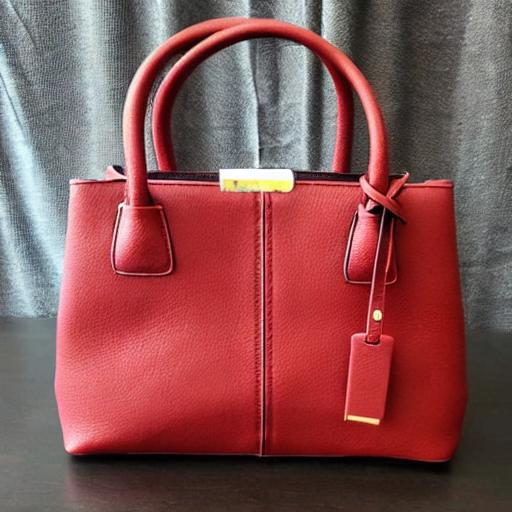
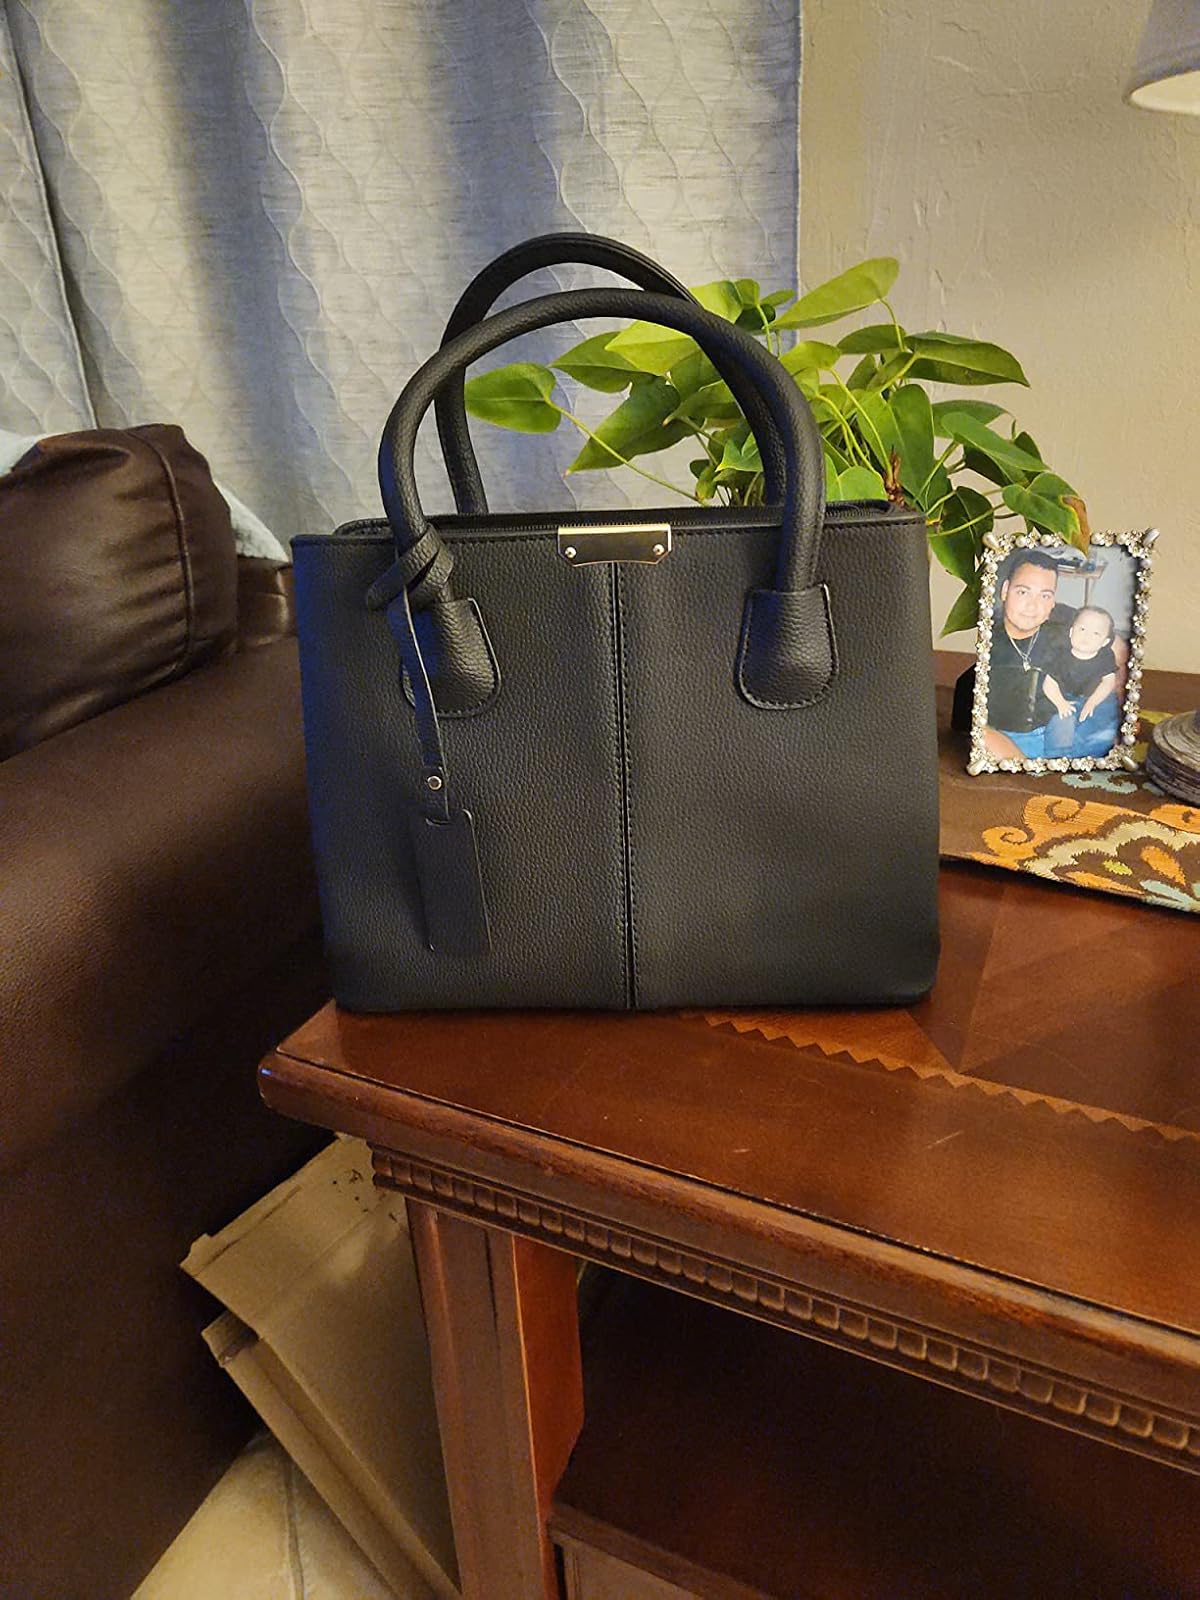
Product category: accessories_handbag
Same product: no